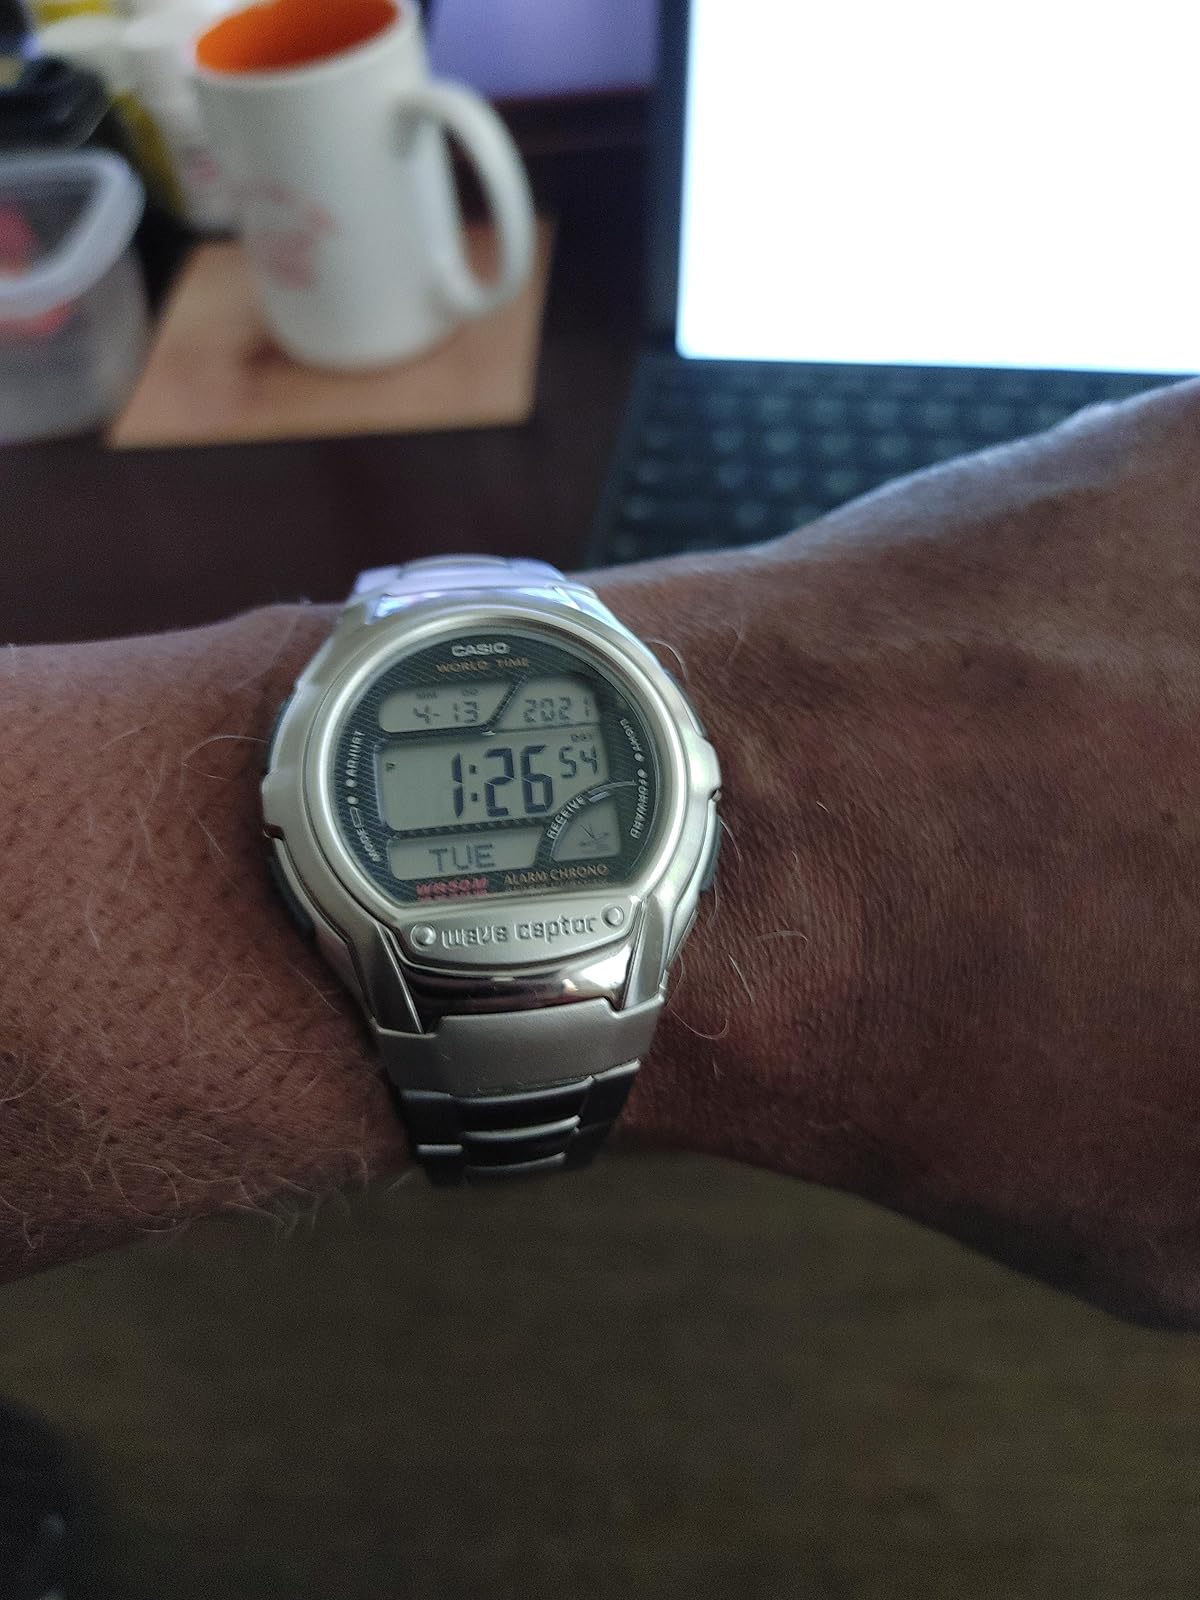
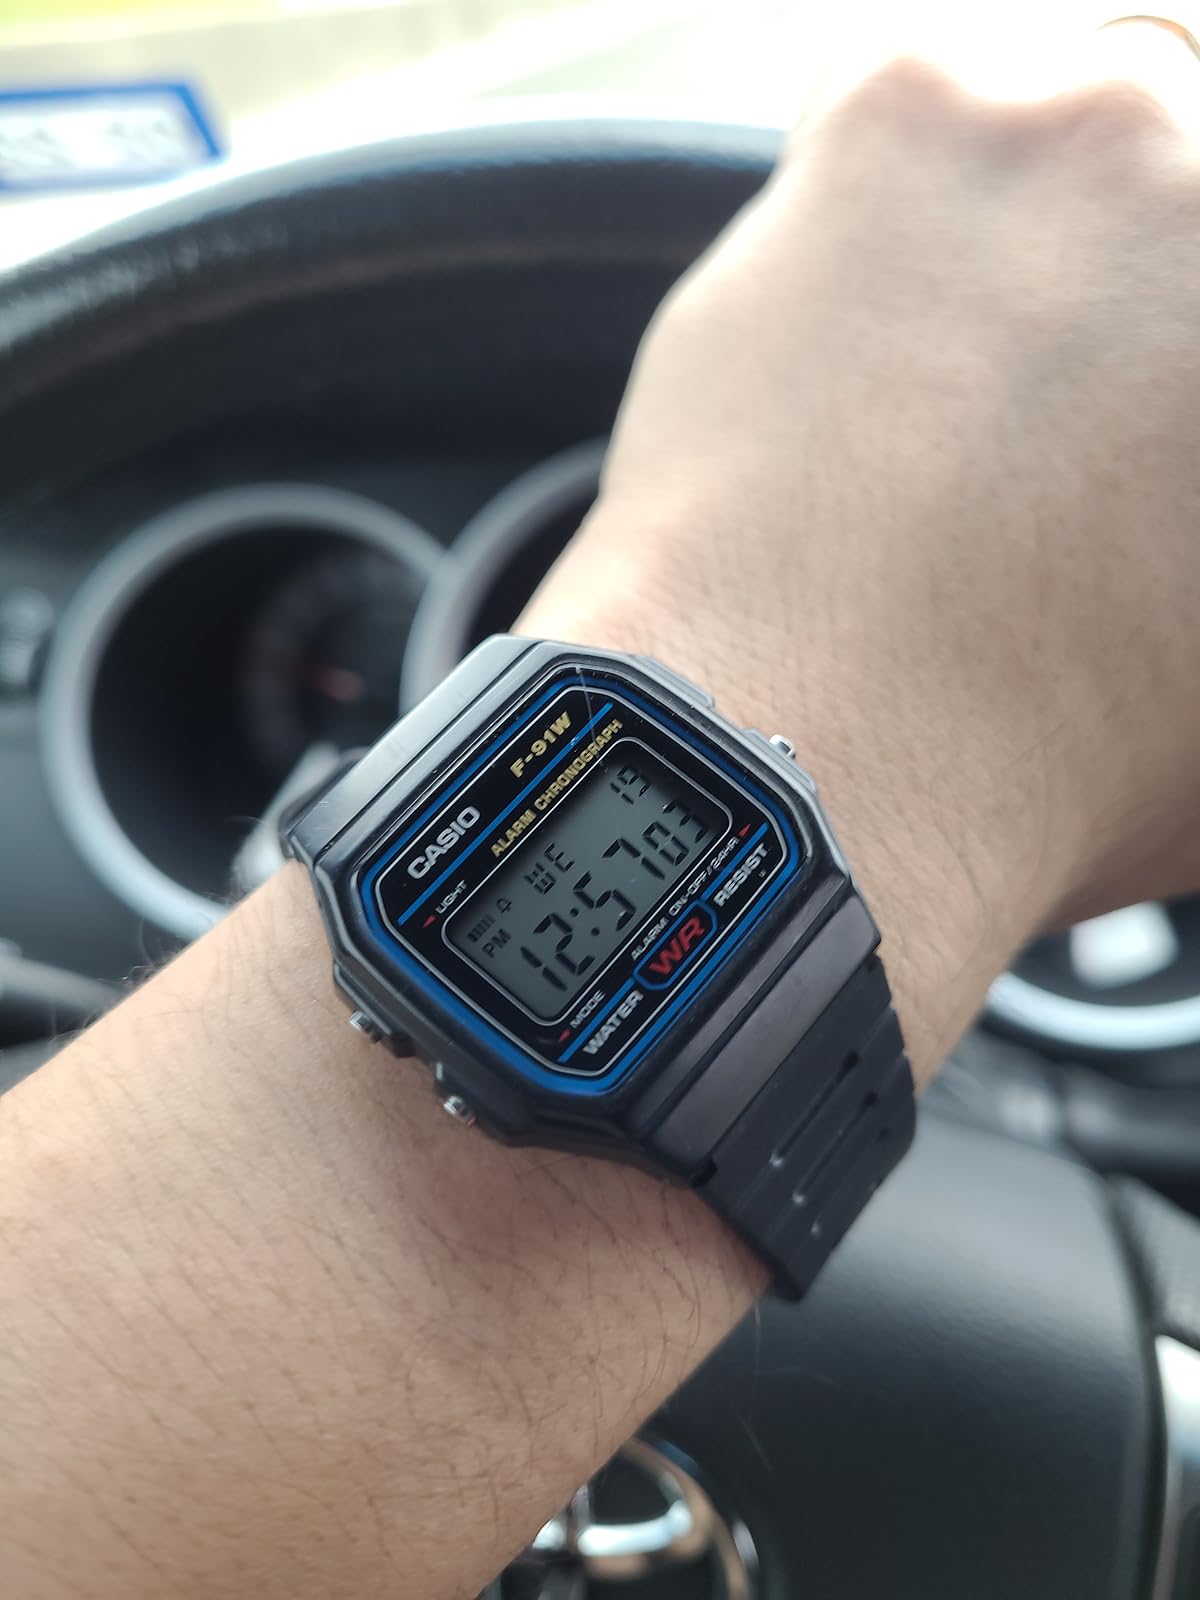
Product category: accessories_watch
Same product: no